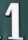
Number: 1